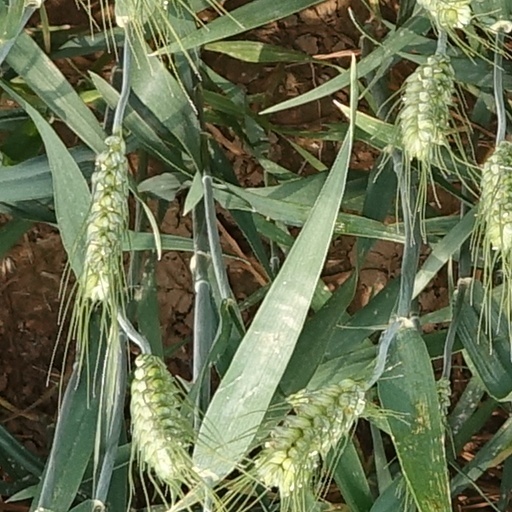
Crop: wheat